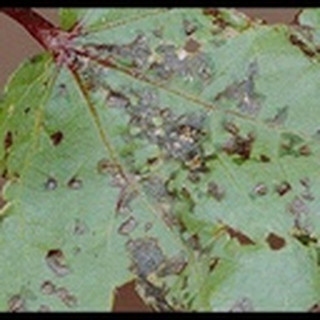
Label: cotton_bacterial_blight